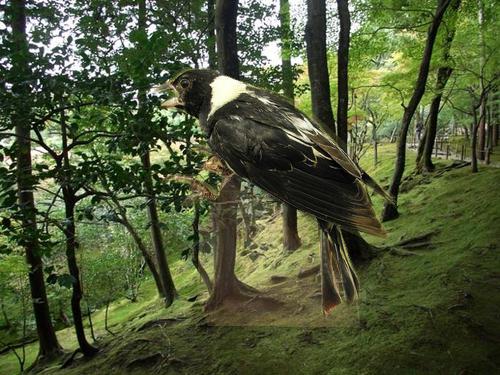
Bird species: Bobolink
Bird type: landbird
Background: land